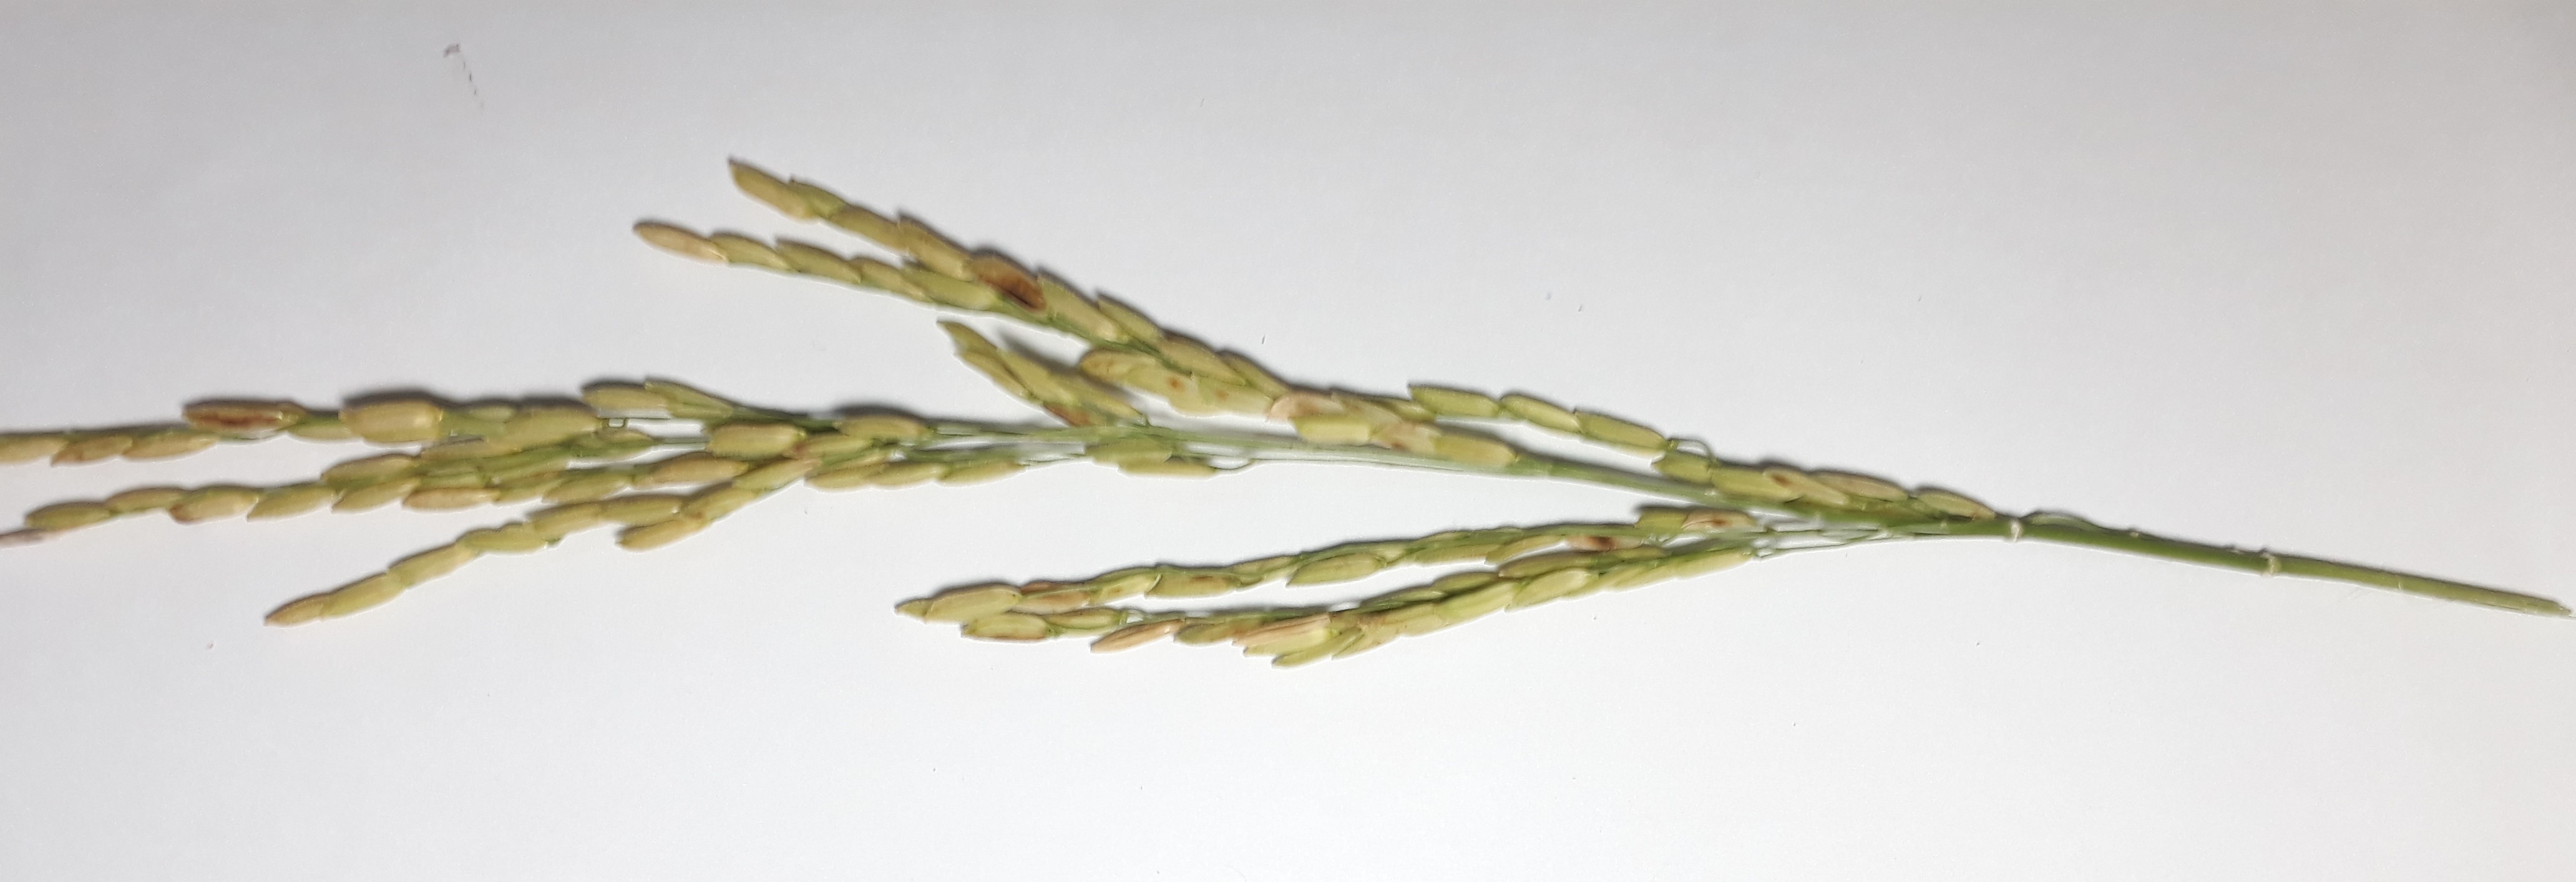
Label: Mild